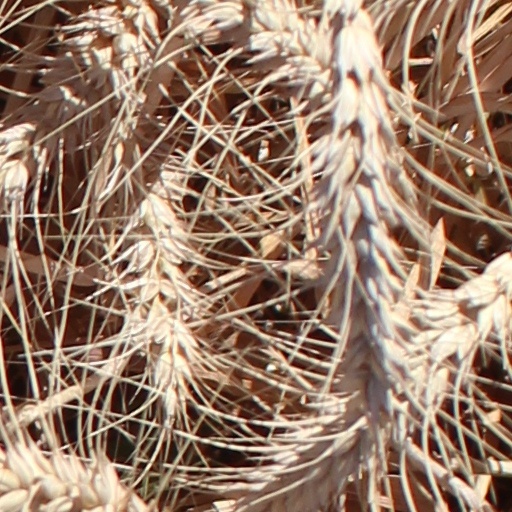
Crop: wheat